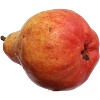
Label: red_pear